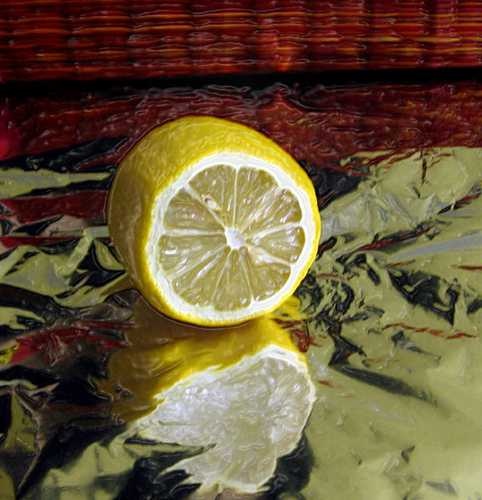
Label: Lemon